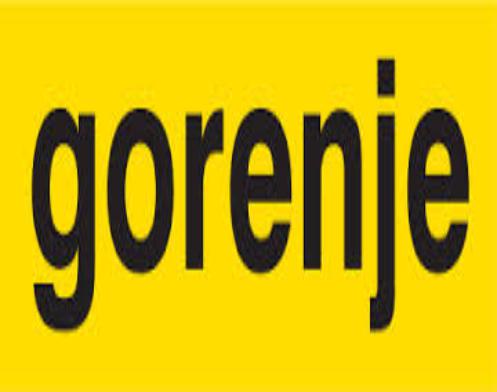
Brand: Gorenje
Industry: Necessities